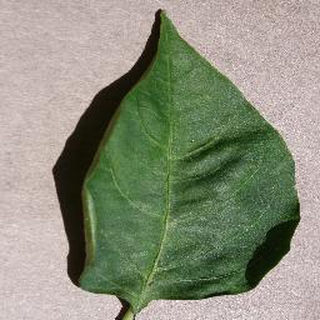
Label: healthy_bell_pepper